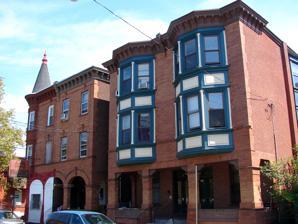
Building: Houses at 1907–1951 N. 32nd St.
Country: United States of America
Year built: 1894
Historic houses in Pennsylvania, United States United States historic place Houses at 1907–1951 N. 32nd St. U.S. National Register of Historic Places Houses at 1907-1951 N. 32nd St., September 2010 Show map of Philadelphia Show map of Pennsylvania Show map of the United States Location 1907–1951 N. 32nd St., Philadelphia, Pennsylvania Coordinates 39°59′11″N 75°11′10″W / 39.98639°N 75.18611°W / 39.98639; -75.18611 Area less than one acre Built c. 1894 Architect Angus Wade Architectural style Late Victorian, Elcectic Pre-Raphaelite NRHP reference No. 93001472 Added to NRHP January 11, 1994 The houses at 1907–1951 N. 32nd St. , which are also collectively known as Mansion Court, are a set of twelve historic double houses that are located in the Strawberry Mansion neighborhood of Philadelphia, Pennsylvania . It was added to the National Register of Historic Places in 1993. History and architectural features Built circa 1894, this historic structures are three-story, Pompeiian brick dwellings that were designed in the Late Victorian style. They are characterized by pressed metal cornices, roof crests, and two-story bay windows. The first floors have recessed porches with ornamental ceilings. The house at 1951 N. 32nd St. has a corner tower. It was added to the National Register of Historic Places in 1993. References